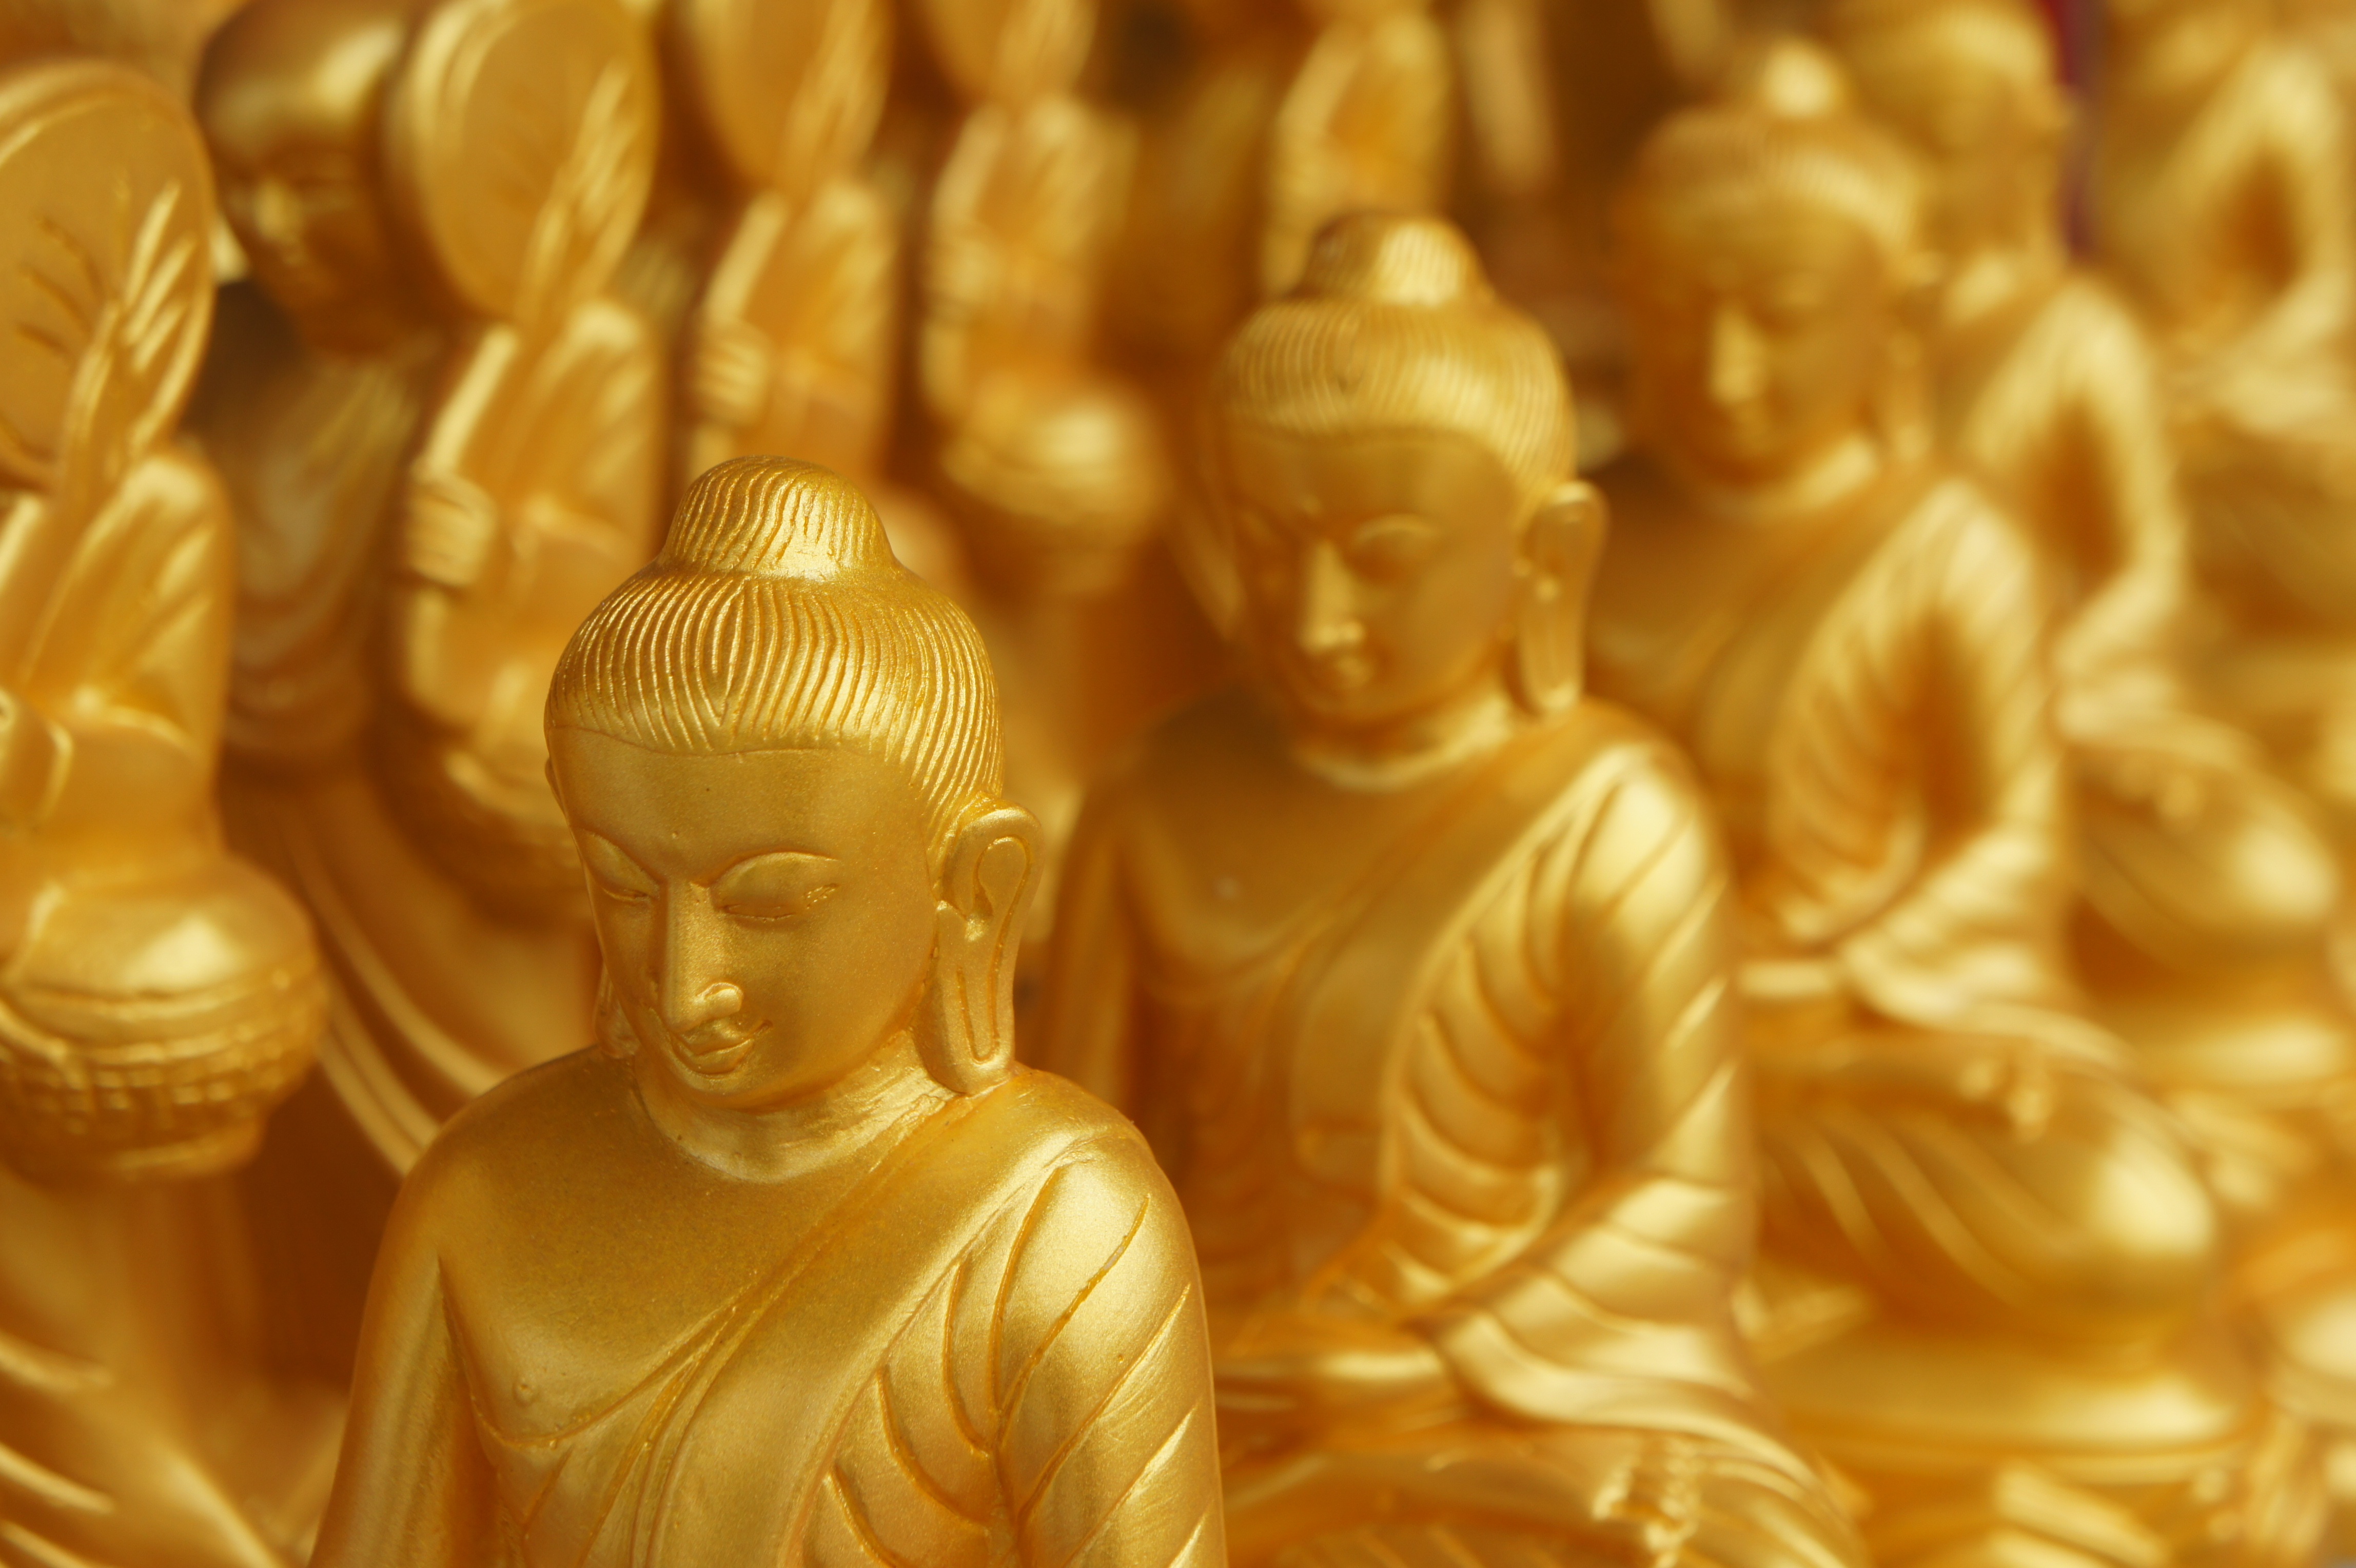
monument, statue, buddhism, asia, board game, art, gold, temple, chess, buddha, carving, gilded, myanmar, mythology, stone carving, golden buddha, transcendence, fictional character, gautama buddha, ancient history, tabletop game